Tartine

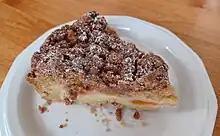
Vegan crumb cake sold by Tartine

In 2007, "New York Times" food columnist Mark Bittman called Tartine his favorite bakery in the U.S.